Bruno Collaço

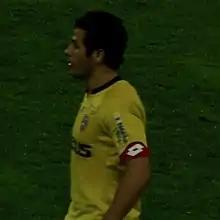

Bruno Bairros Collaço (born 8 March 1990) is a Brazilian footballer who plays for Altos as a left back.